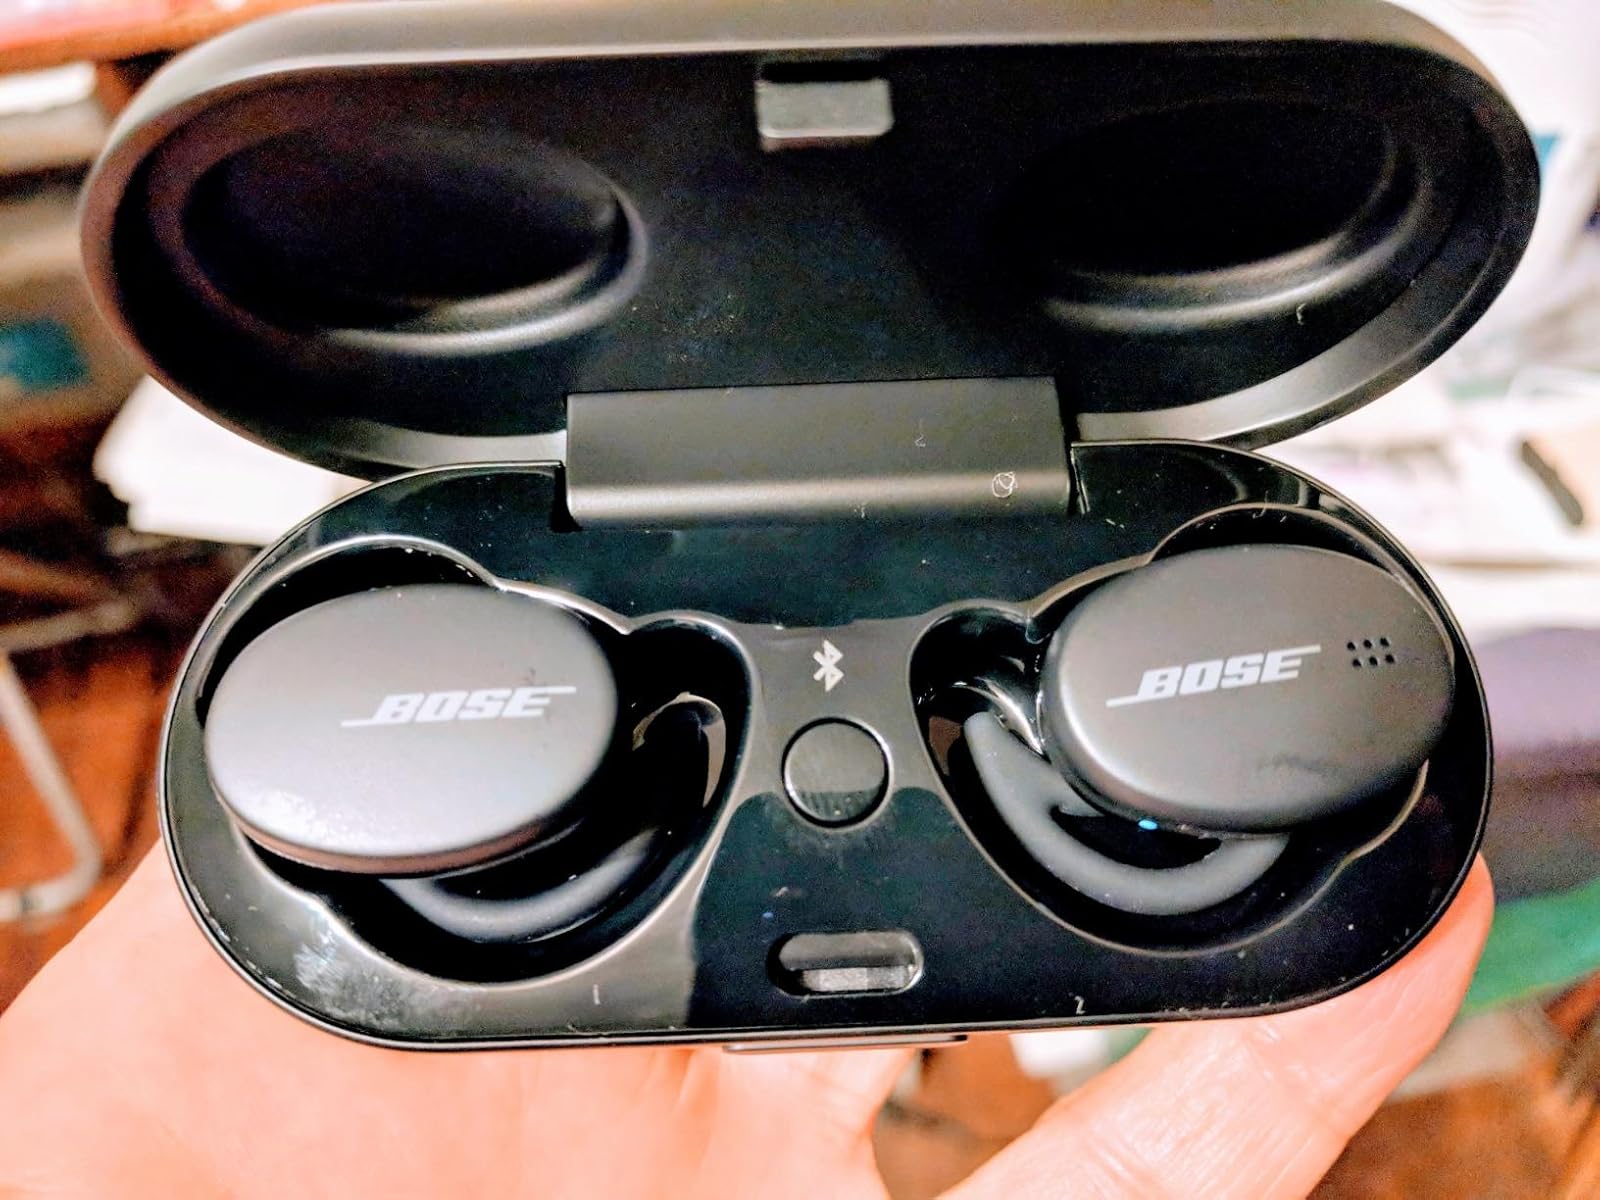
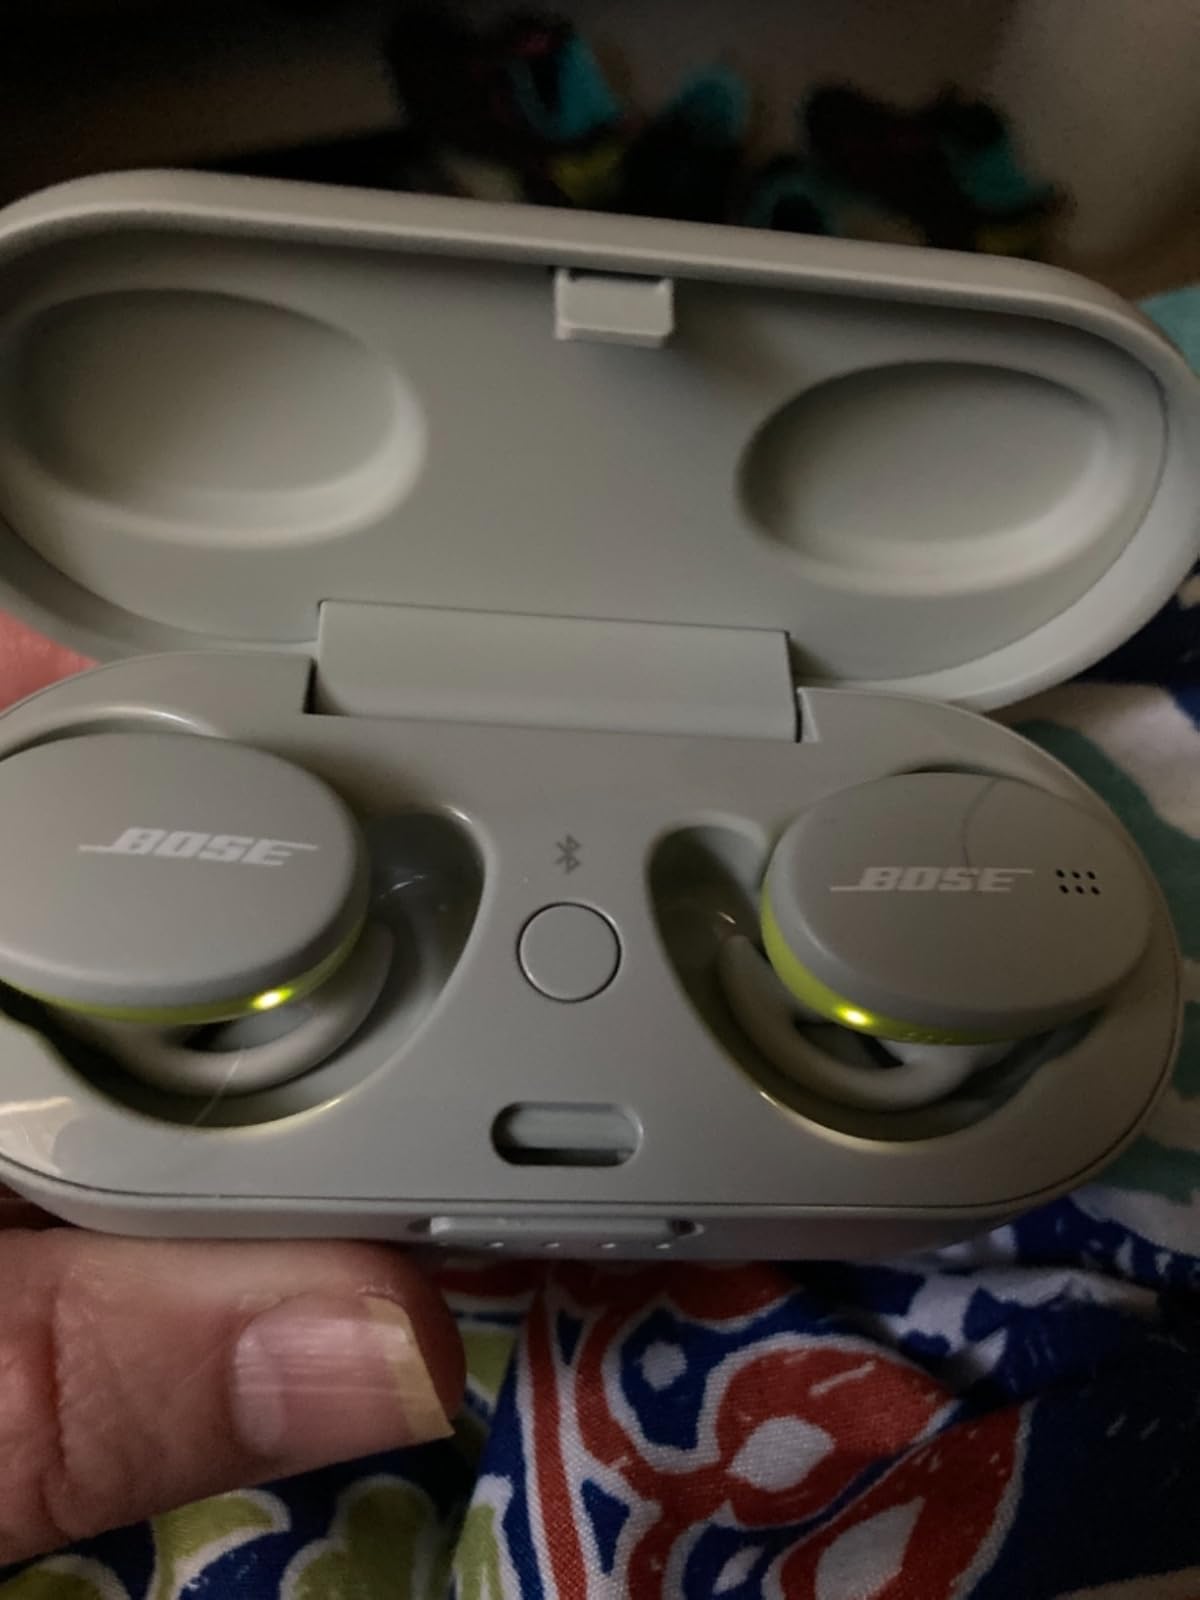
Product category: earbuds
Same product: no